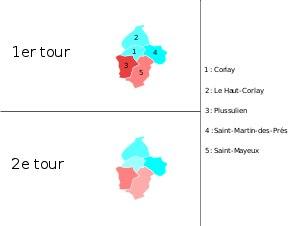
Les élections cantonales ont eu lieu les 20 et 27 mars 2011.